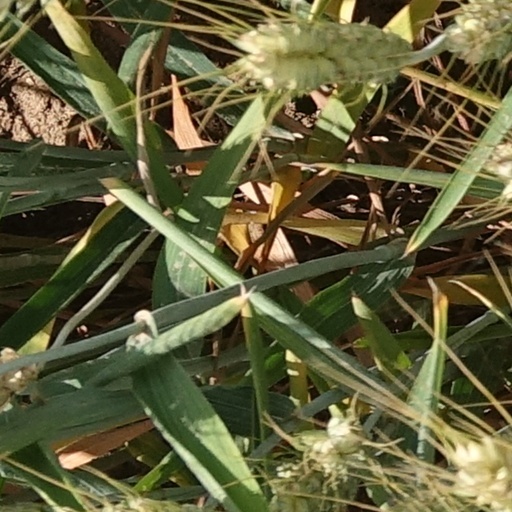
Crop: wheat